Michigan Firehouse Museum

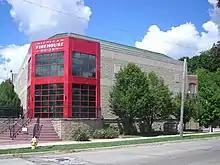
Exterior of the 2002 addition

The Michigan Firehouse Museum's exhibits focus on the history of fire fighting technology and fire fighting in Michigan. The museum collects, restores, and displays firefighting equipment from around the state, in addition to a number of archival materials. The modern addition to the Michigan Firehouse Museum provides space for an extensive number of changing exhibits highlighting the history of firefighting, which include antique fire trucks, equipment, and tools as well as firefighting memorabilia. The original fire station showcases a horse-drawn steam-powered fire engine. The museum also displays a number of interactive exhibits to educate and engage visitors with fire safety.